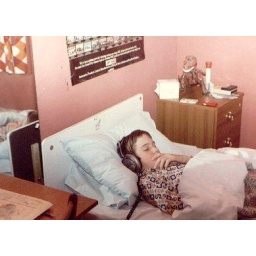
FAM boy HEADPHONES 1981 dubai dan in bed